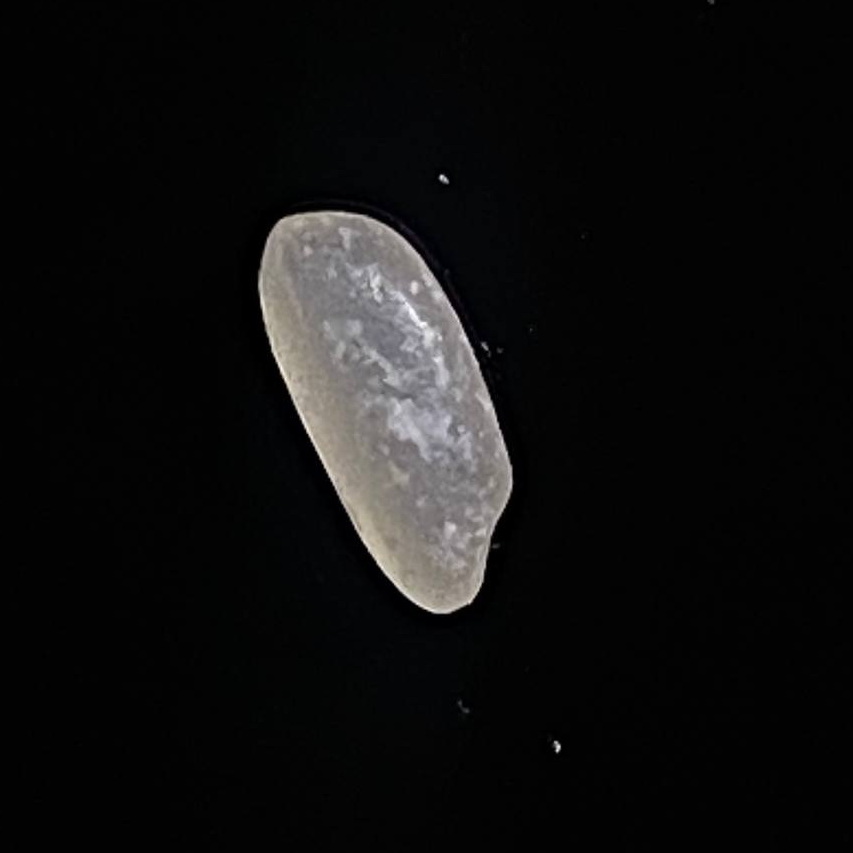
Rice variety: Paijam